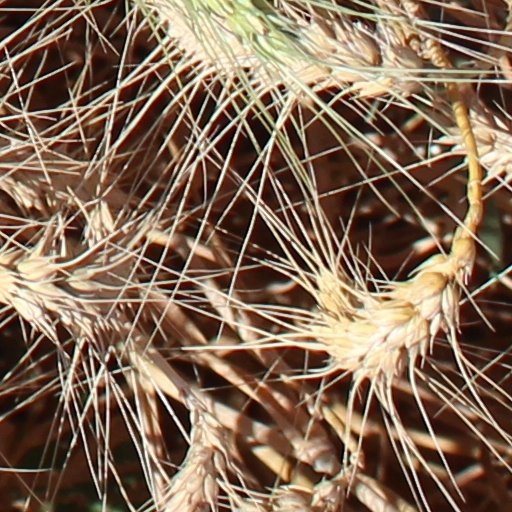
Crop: wheat